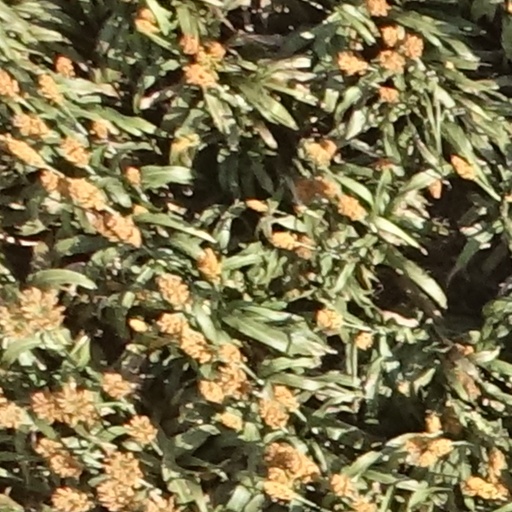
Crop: sorghum